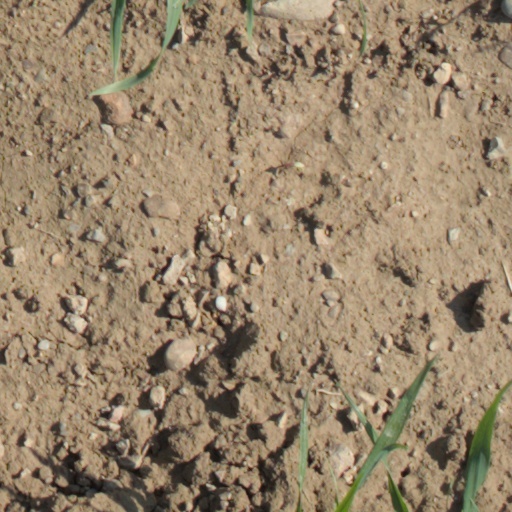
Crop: wheat